Korporatsioon Ugala

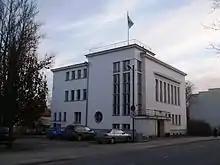
Ugala'House, 2010

When the University of Tartu's Technical Department was moved to the Tallinn Technical University in 1936, Korporatsioon Ugala established a chapter in Tallinn that opened in the spring of 1937. The Tallinna Ugala chapter absorbed Ugandala, an existing student corporation at Tallinna Technical. In total, the corporation's membership grew to 382, making it one of the largest student associations of the era.